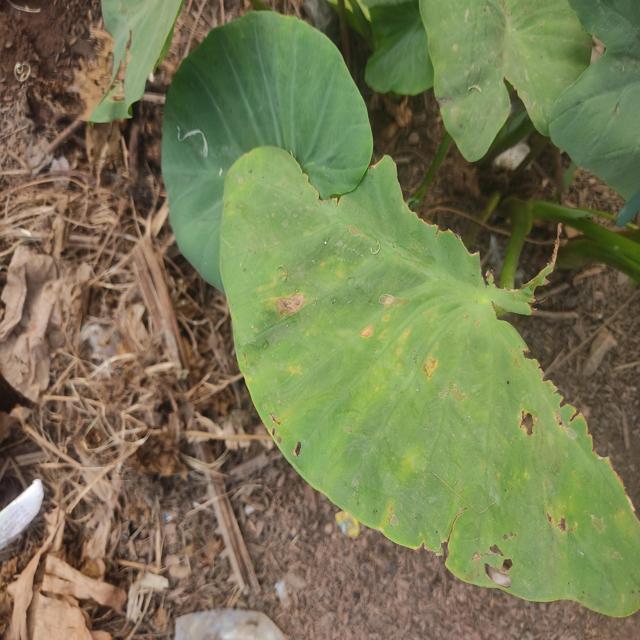
Label: Early_Blight